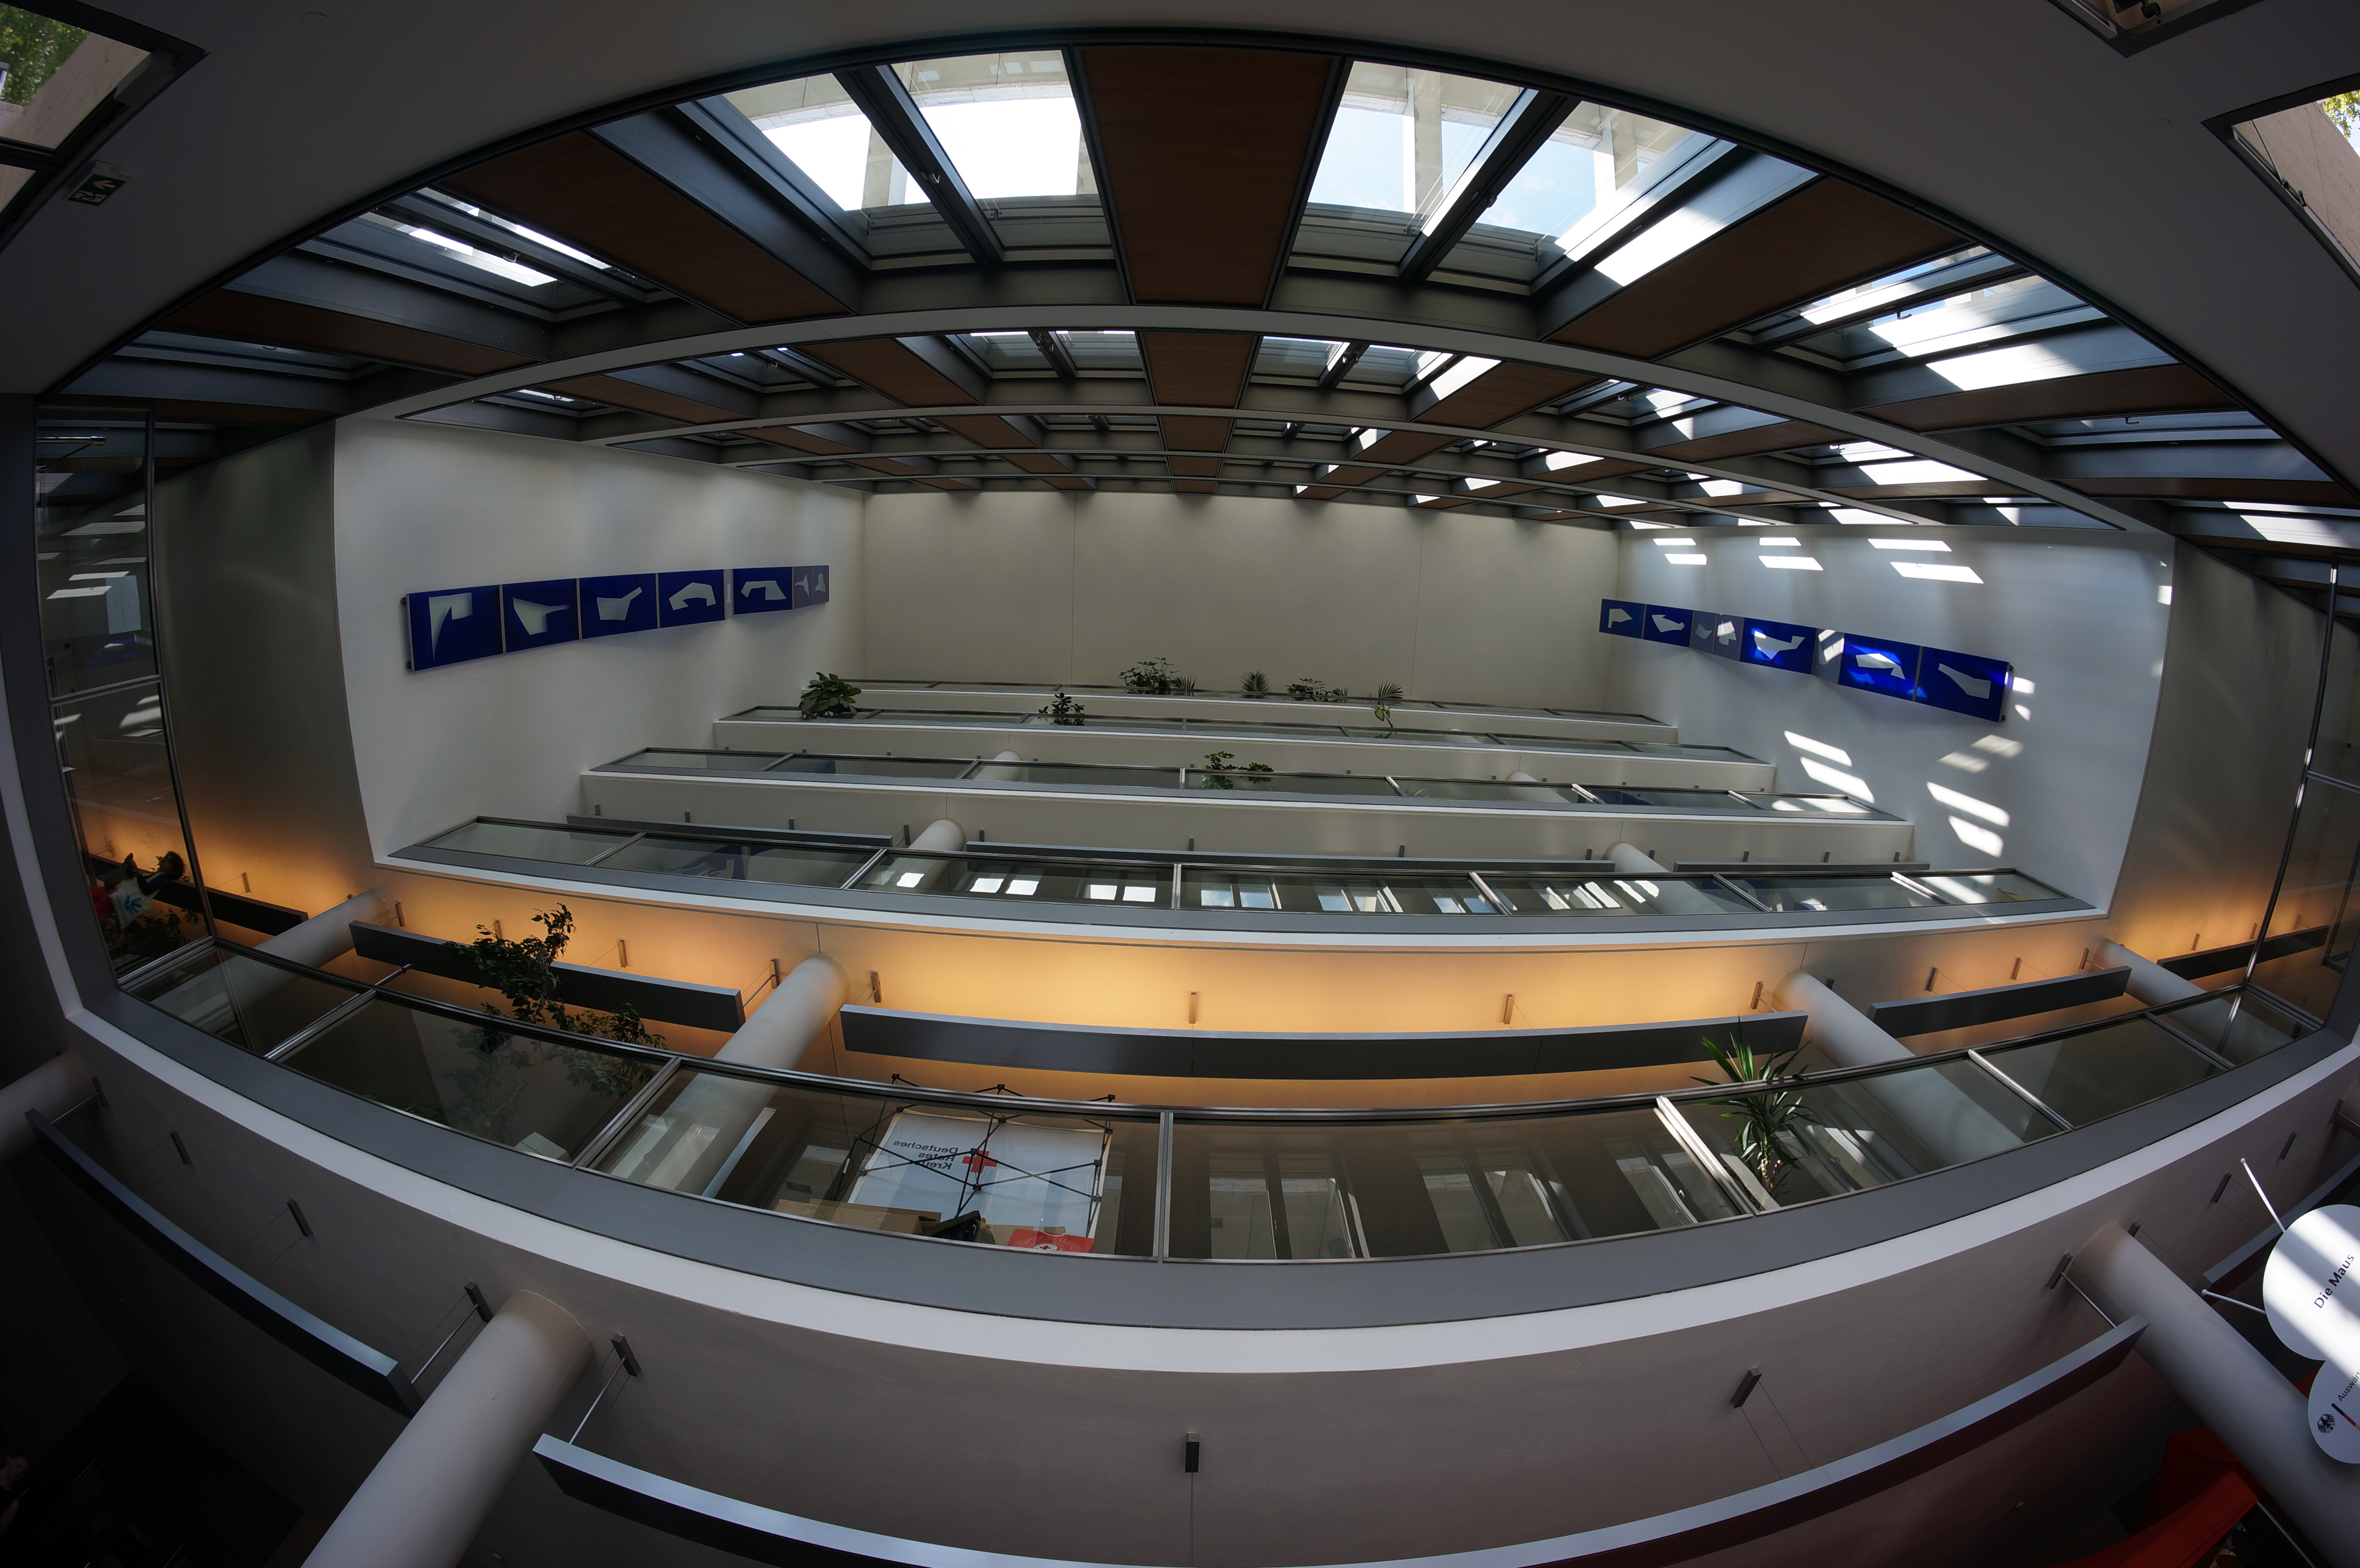
structure, auditorium, stadium, 2015, theatre, arena, germany, deutschland, berlin, walimex, samyang, sony, nex, nex6, lenstagged, steffenzahn, walimex8mm, 8mm, luxury vehicle, sport venue